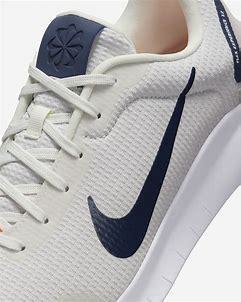
Brand: Nike
Model: Flex Experience Run 12